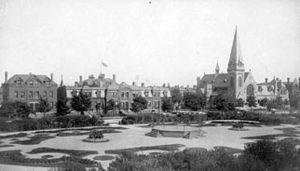
Pullman est l'un des 77 secteurs communautaires de la ville de Chicago aux États-Unis. Il forme l'un des nombreux secteurs du South Side.